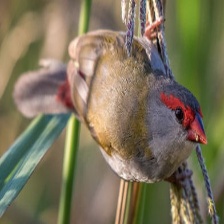
Species: RED BROWED FINCH
Scientific name: NEOCHMIA TEMPORALIS
ImageNet parent category: house_finch